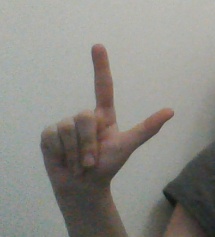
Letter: laam